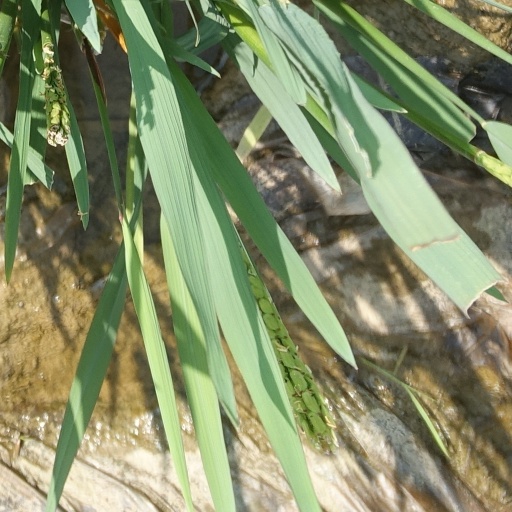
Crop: rice